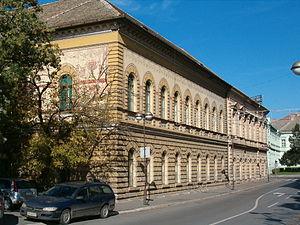
L'académie de commerce de Zrenjanin est située à Zrenjanin, dans la province de Voïvodine et dans le district du Banat central, en Serbie. Avec l'ensemble du quartier ancien de la ville, elle est inscrite sur la liste des entités spatiales historico-culturelles de grande importance de la République de Serbie et, à ce titre, sur la liste des monuments culturels serbes de grande importance.
Zrenjanin est une ville de Serbie située dans la province autonome de Voïvodine. Au recensement de 2011, la ville intra muros comptait 75 743 habitants et son territoire métropolitain, appelé Ville de Zrenjanin, en comptait 122 714.